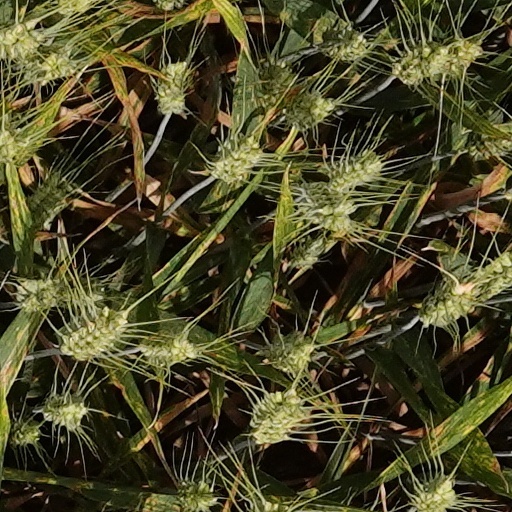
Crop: wheat